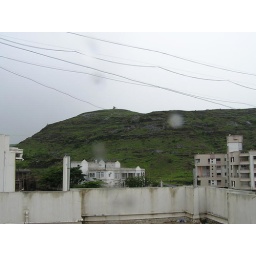
This is the hill by my apartment. (taken from roof of building)